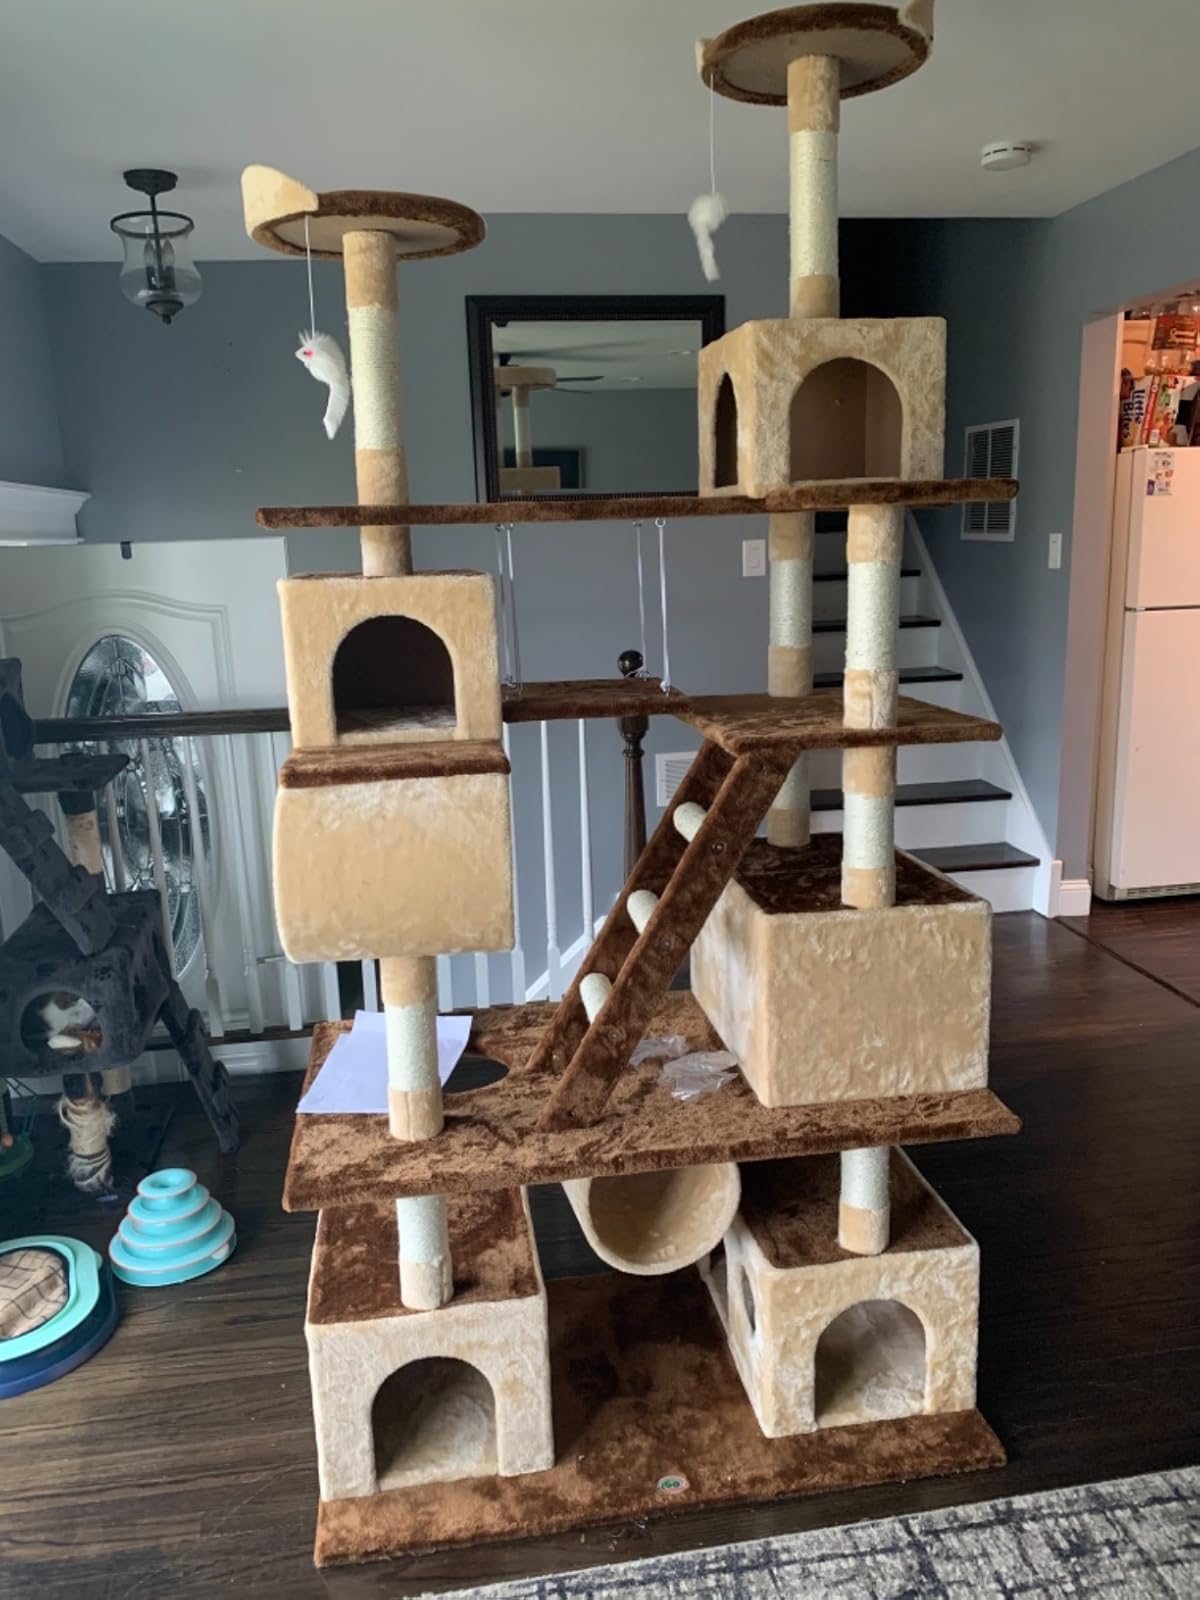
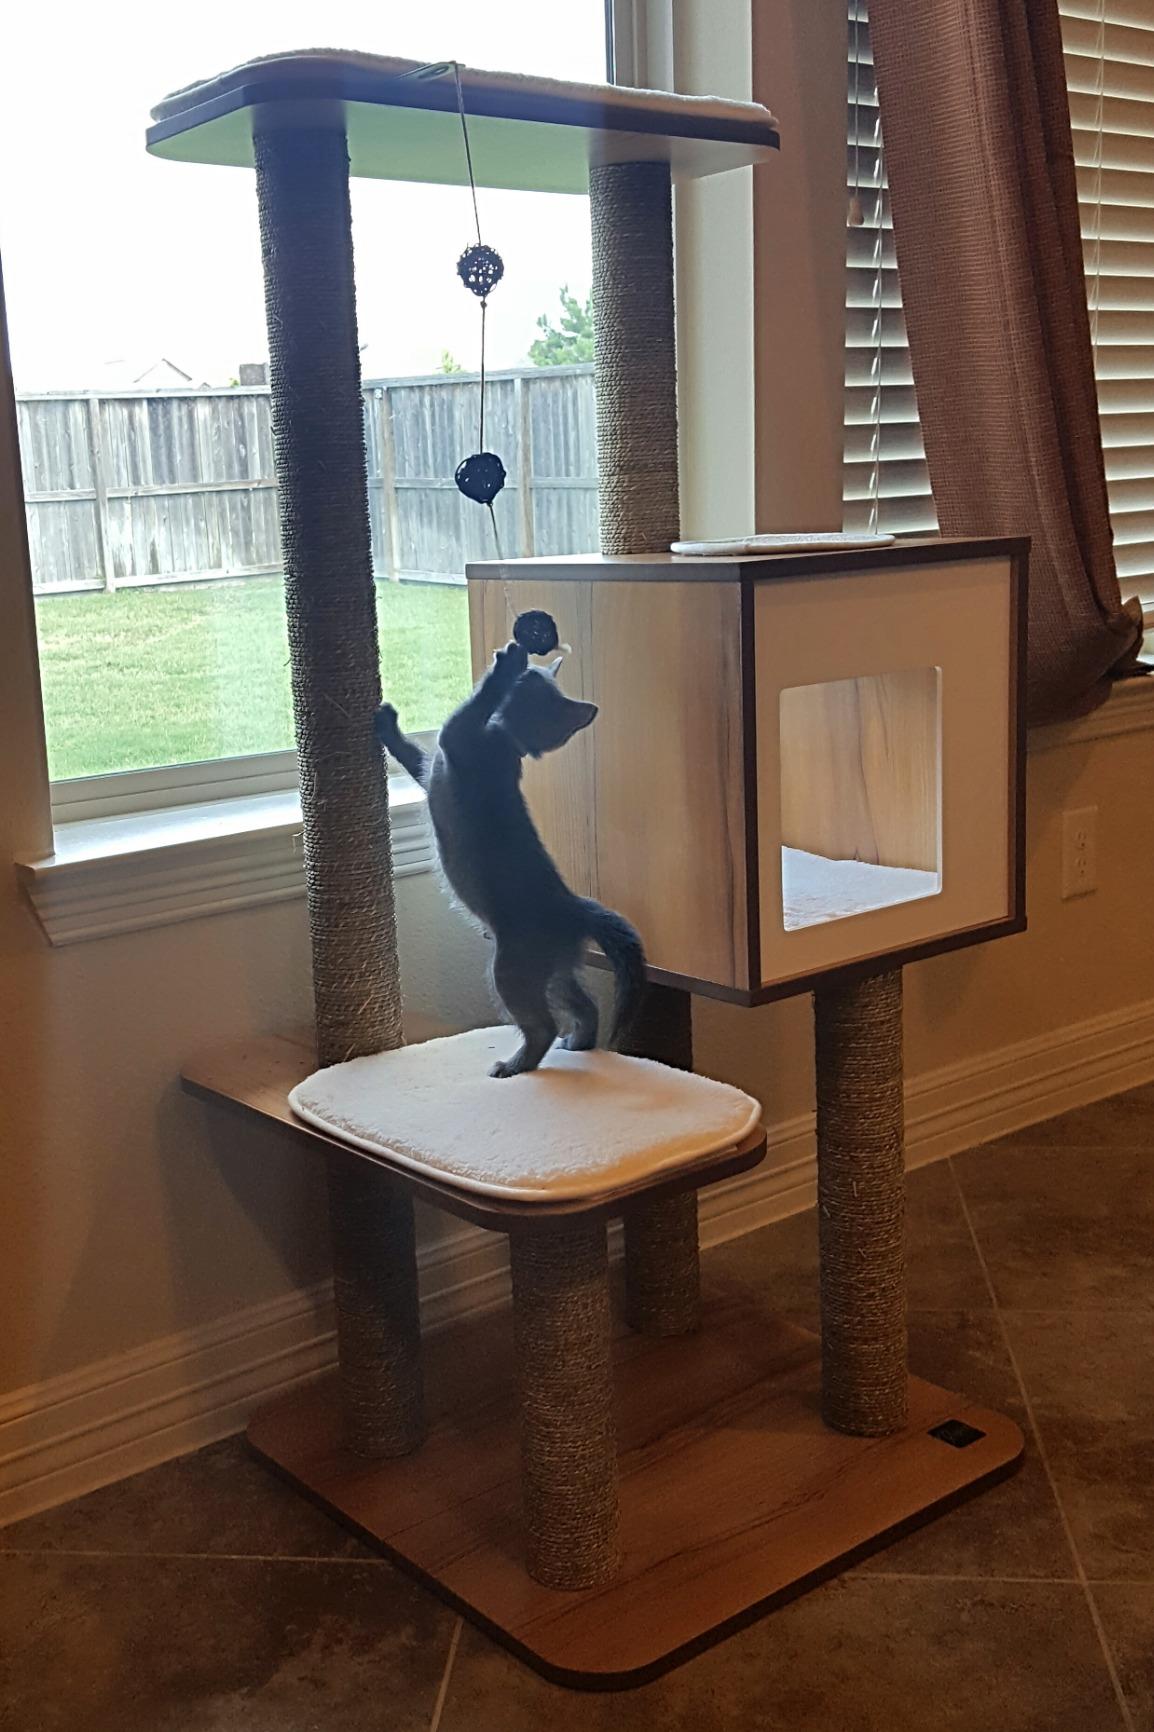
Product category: items_cat tree
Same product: no